Neil Davidge

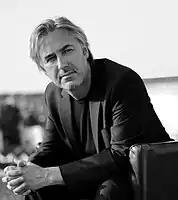
Davidge in 2014

Neil Davidge is an English record producer, songwriter, film score composer and musician. Once an associate of dance producers DNA, he is best known as the long-term co-writer and producer for trip hop collective Massive Attack. In 1997, he also produced the Sunna album "One Minute Science". During that time he has established a career as a film score composer including projects such as "Push", Bullet Boy, Trouble the Water, and additional music for "Clash of the Titans".